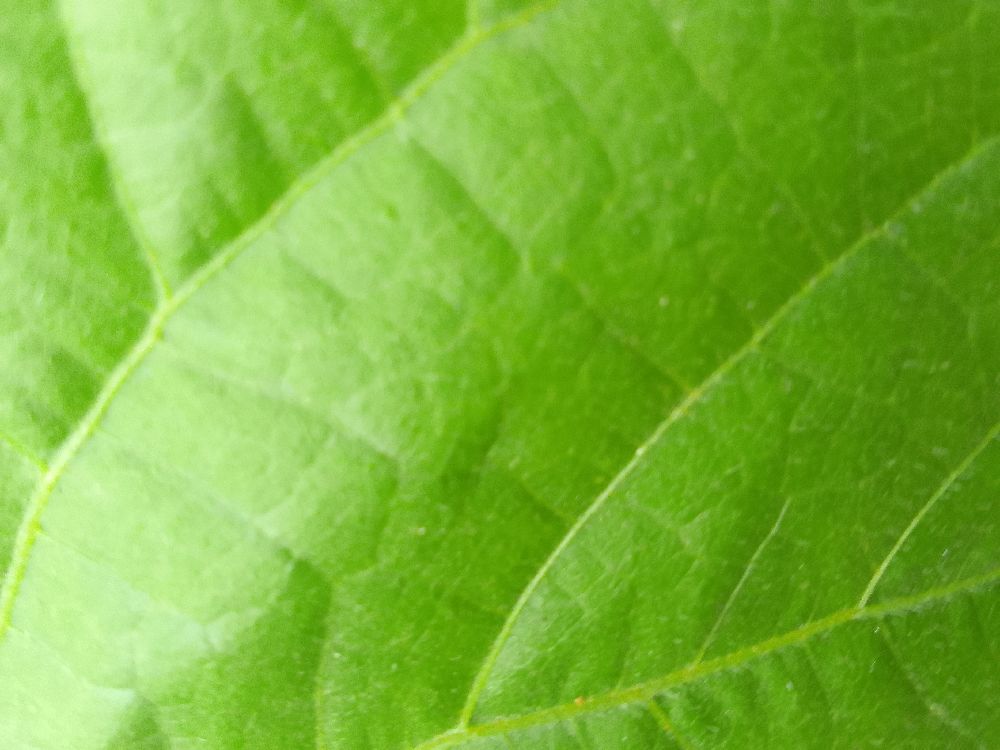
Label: healthy